Artistic development of Tom Thomson

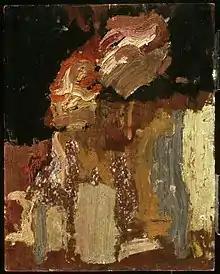
"Unfinished Sketch", Fall 1916. Private collection

Thomson often experienced self-doubt, with A. Y. Jackson recalling that in the fall of 1914, Thomson threw his sketch box into the woods out of frustration, and was "so shy he could hardly be induced to show his sketches." While his work from this period still displays "a certain awkwardness," Thomson surpassed his colleagues Jackson and Lismer in his brilliance of colour. In a letter to MacCallum, Jackson wrote,